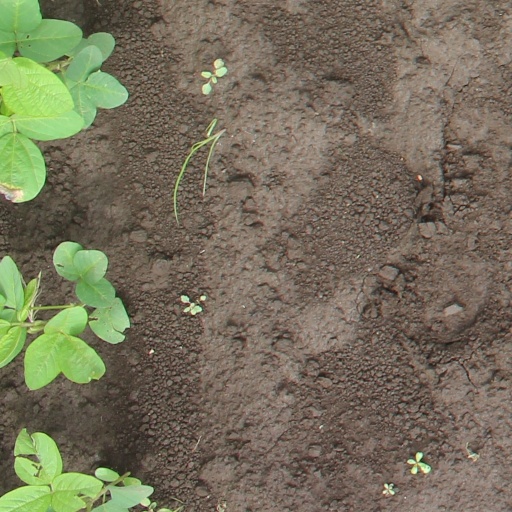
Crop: soybean